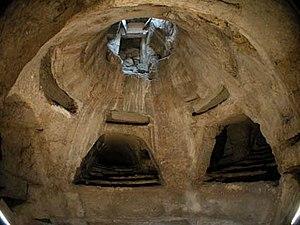
La catacombe de Santa Lucia fait partie des trois cimetières communautaires majeurs de Syracuse en Sicile. Elle est située au cœur du quartier d'Acradina et est entourée d'un complexe ecclésiastique comprenant une basilique, un monastère et la dite Église du Sépulcre où se trouvait le corps de la sainte martyre.